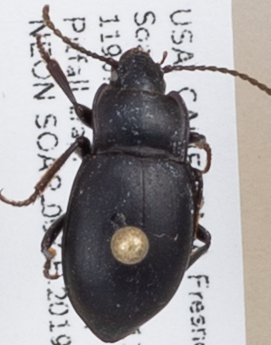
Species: Metrius contractus
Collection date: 2019-08-14
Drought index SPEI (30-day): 0.694
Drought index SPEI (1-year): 0.47
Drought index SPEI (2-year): -0.03